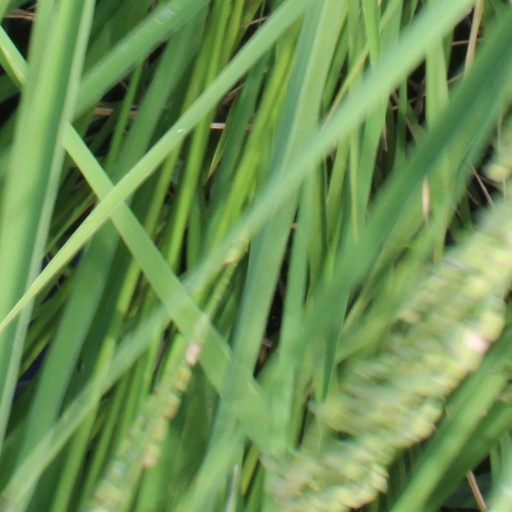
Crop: rice